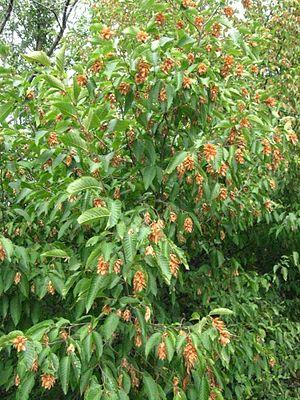
Le charme-houblon ou ostryer à feuilles de charme, parfois aussi appelé bois-de-fer, est un arbre indigène des montagnes d'Europe centrale et méditerranéenne, de la famille des Betulaceae, comme le charme.